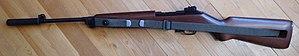
Carabine Erma EM1, calibre .22 LR, ici avec silencieux et bretelle